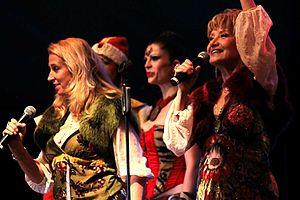
Dschinghis Khan
Dschinghis Khan er en tysk pop/disko gruppe, bedst kendt for 1979 Grand Prix hittet, Dschinghis Khan, og 1981 hittet, Moskau.